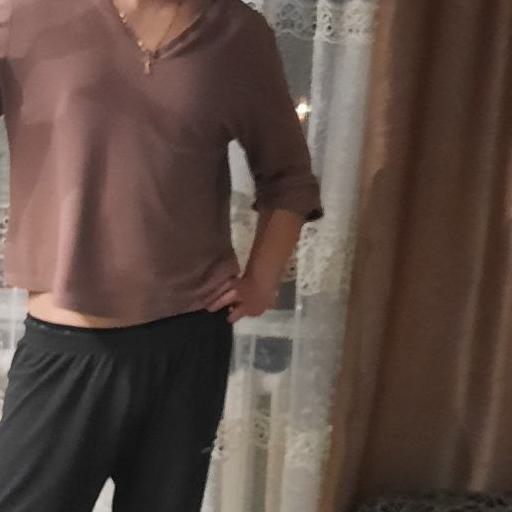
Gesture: no_gesture